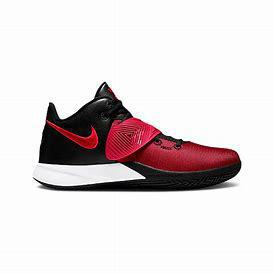
Brand: Nike
Model: Kyrie Flytrap 3